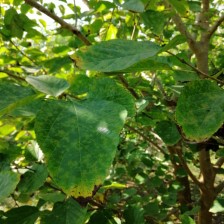
Variety: WhiteKing